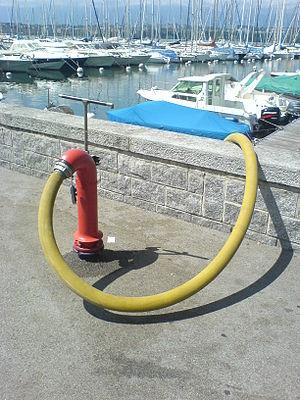
Un poteau d'incendie ou bouche d’incendie en France, borne hydrante ou poteau d’incendie en Suisse, ou une borne-fontaine au Québec est un dispositif de lutte contre l'incendie mis en place par les communes, et par des sociétés privées dans leurs enceintes.